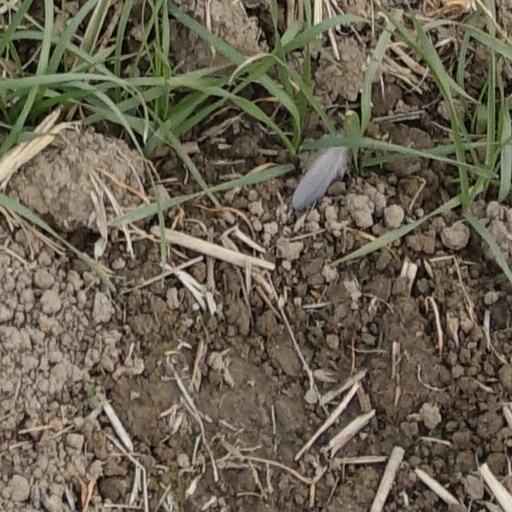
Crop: wheat